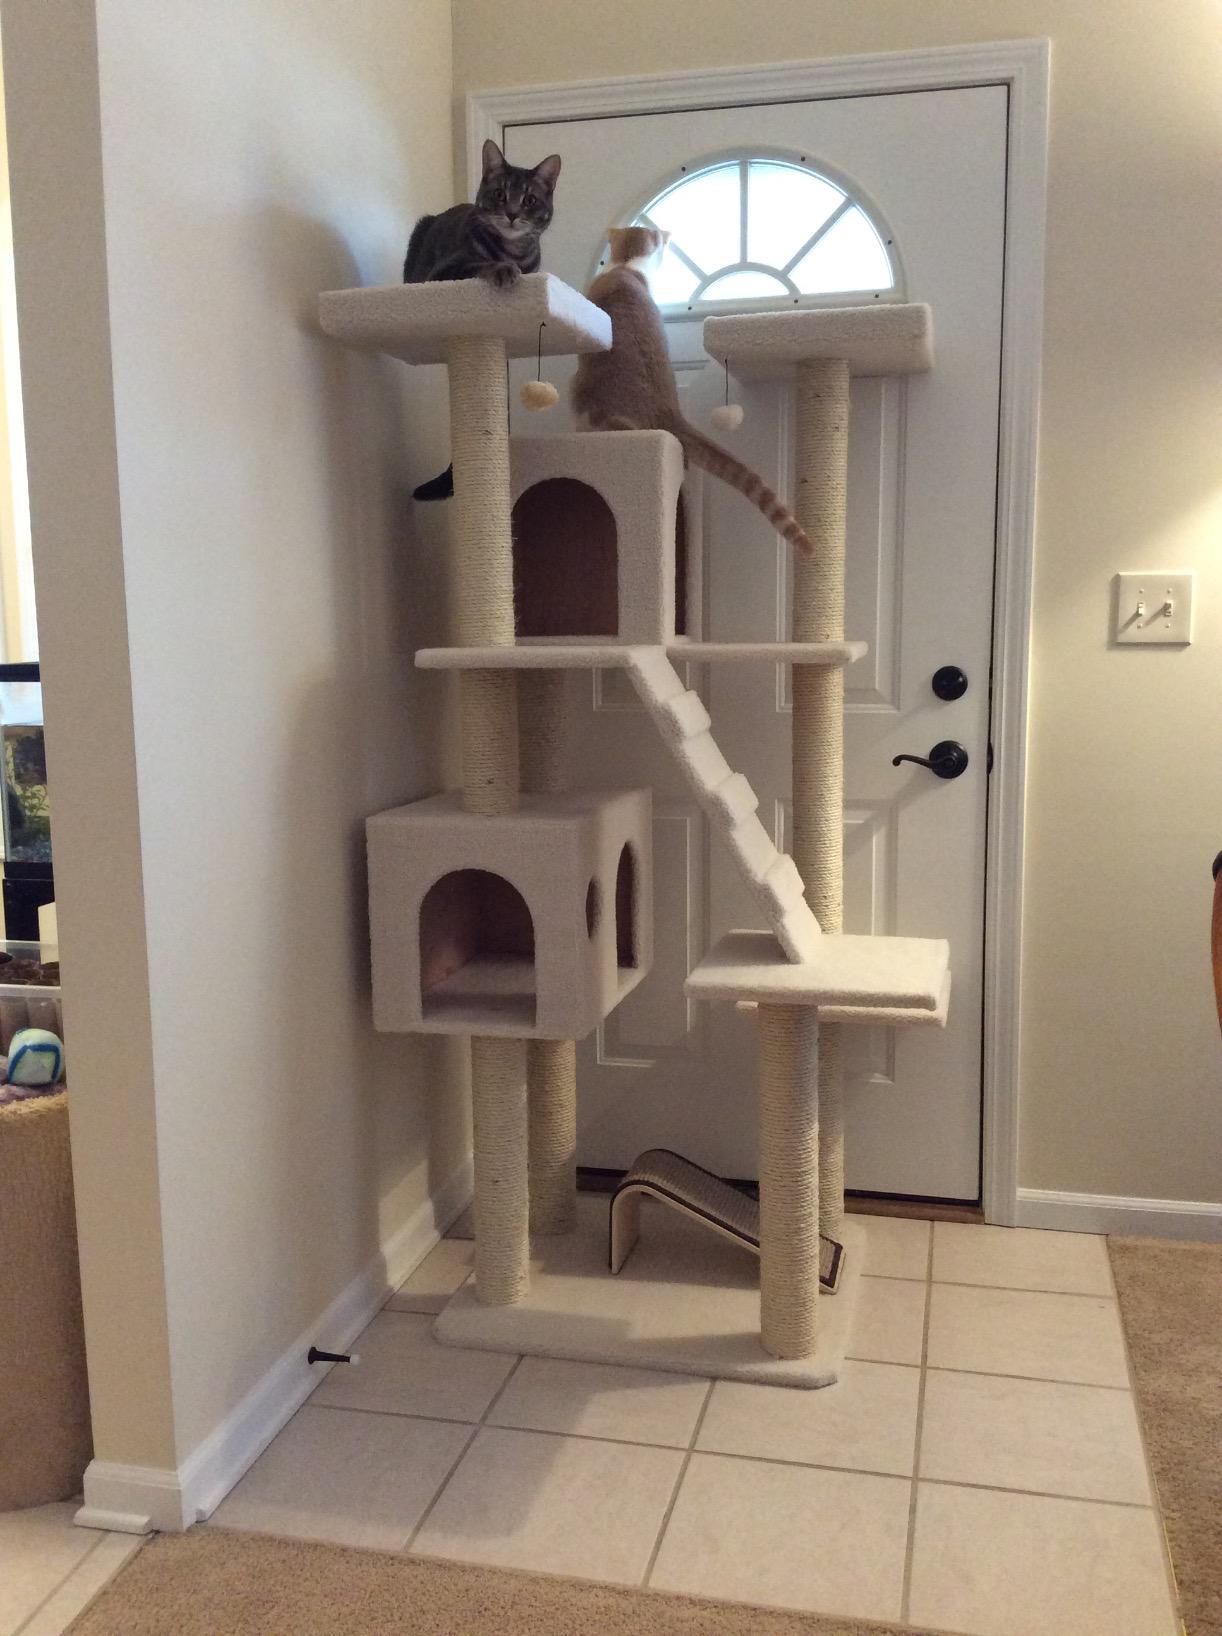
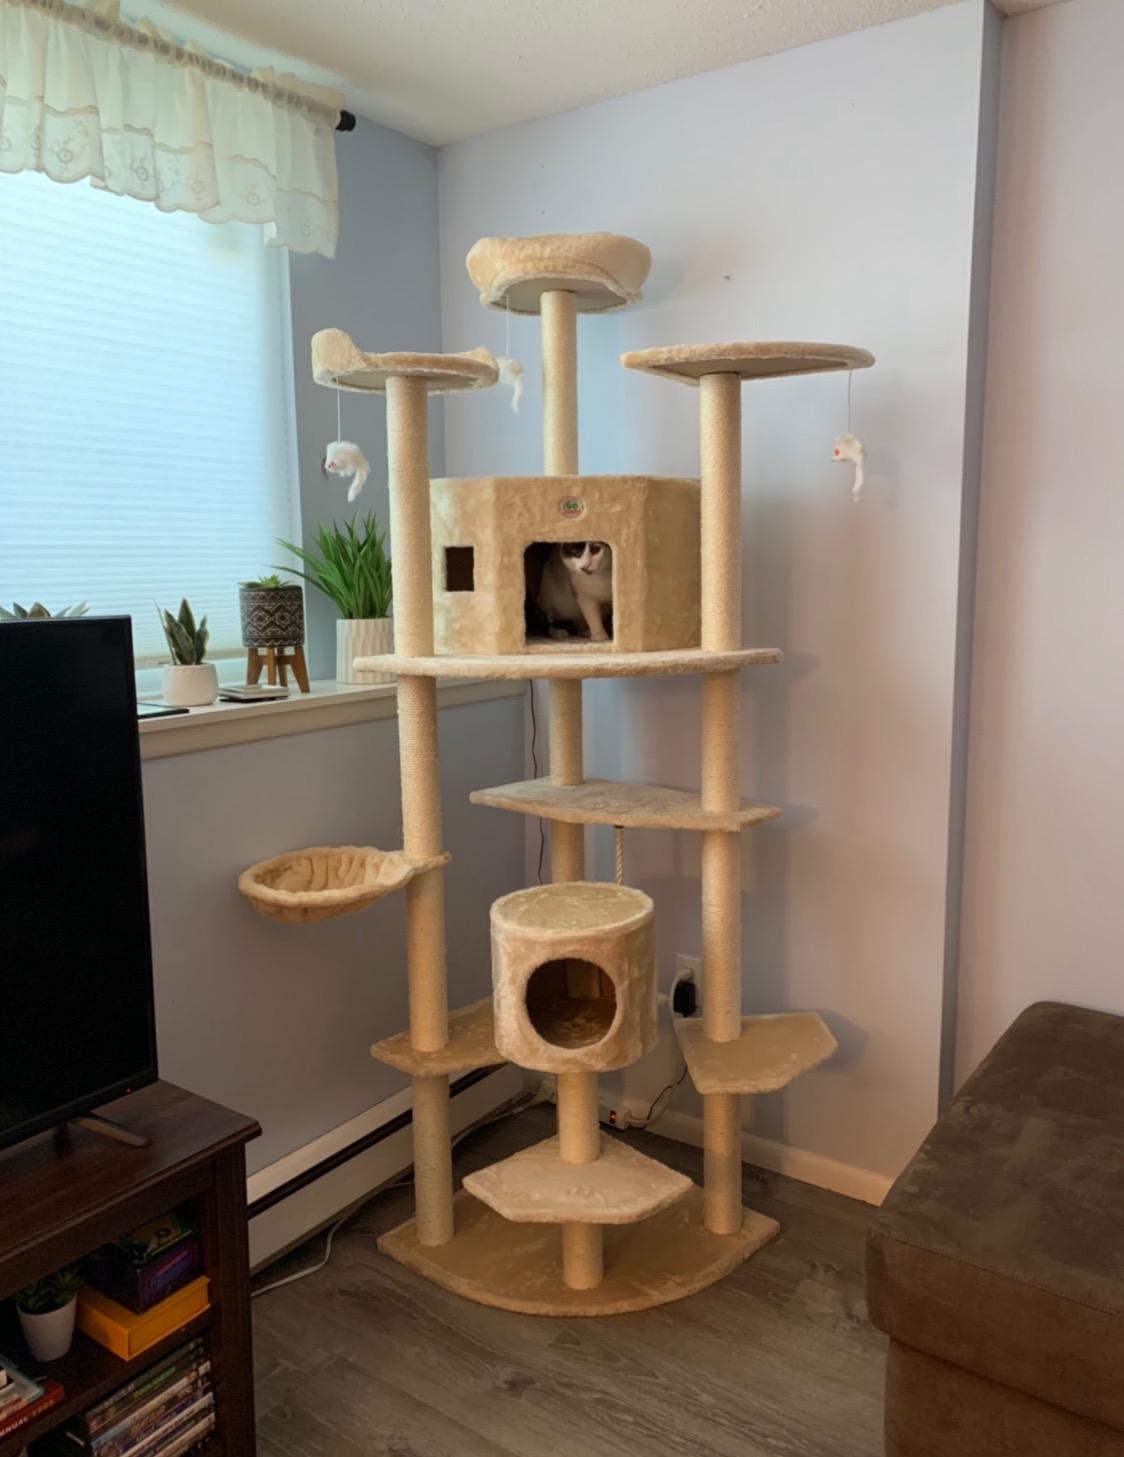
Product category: items_cat tree
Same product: no